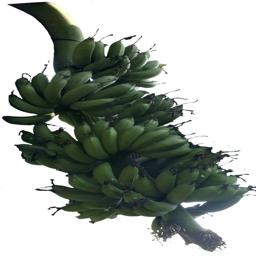
Label: MALBHOG FRUIT